Haruyama Station

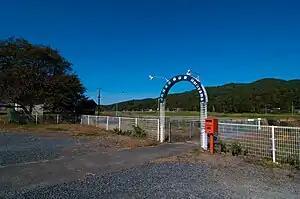
Haruyama Station, October 2010

is a railway station in the city of Hanamaki, Iwate, Japan, operated by East Japan Railway Company (JR East).